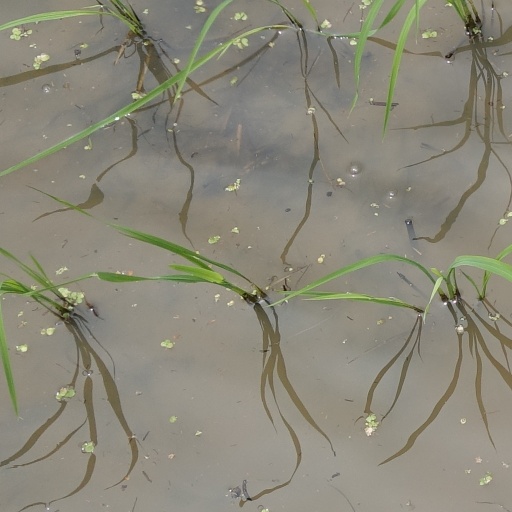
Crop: rice